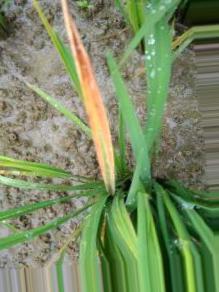
Nhãn: Tungro virus